Orrville, Ohio

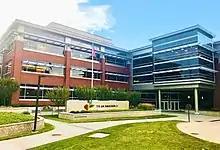

Orrville was laid out in 1852, and named after Judge Smith Orr, proprietor. A post office called Orrville has been in operation since 1852.